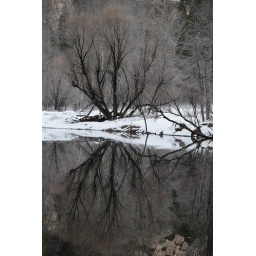
Reflection of bare trees by Swinging Bridge